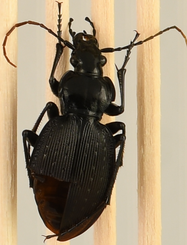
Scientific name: Carabus goryi
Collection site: Great Smoky Mountains National Park NEON (GRSM), plot GRSM_022